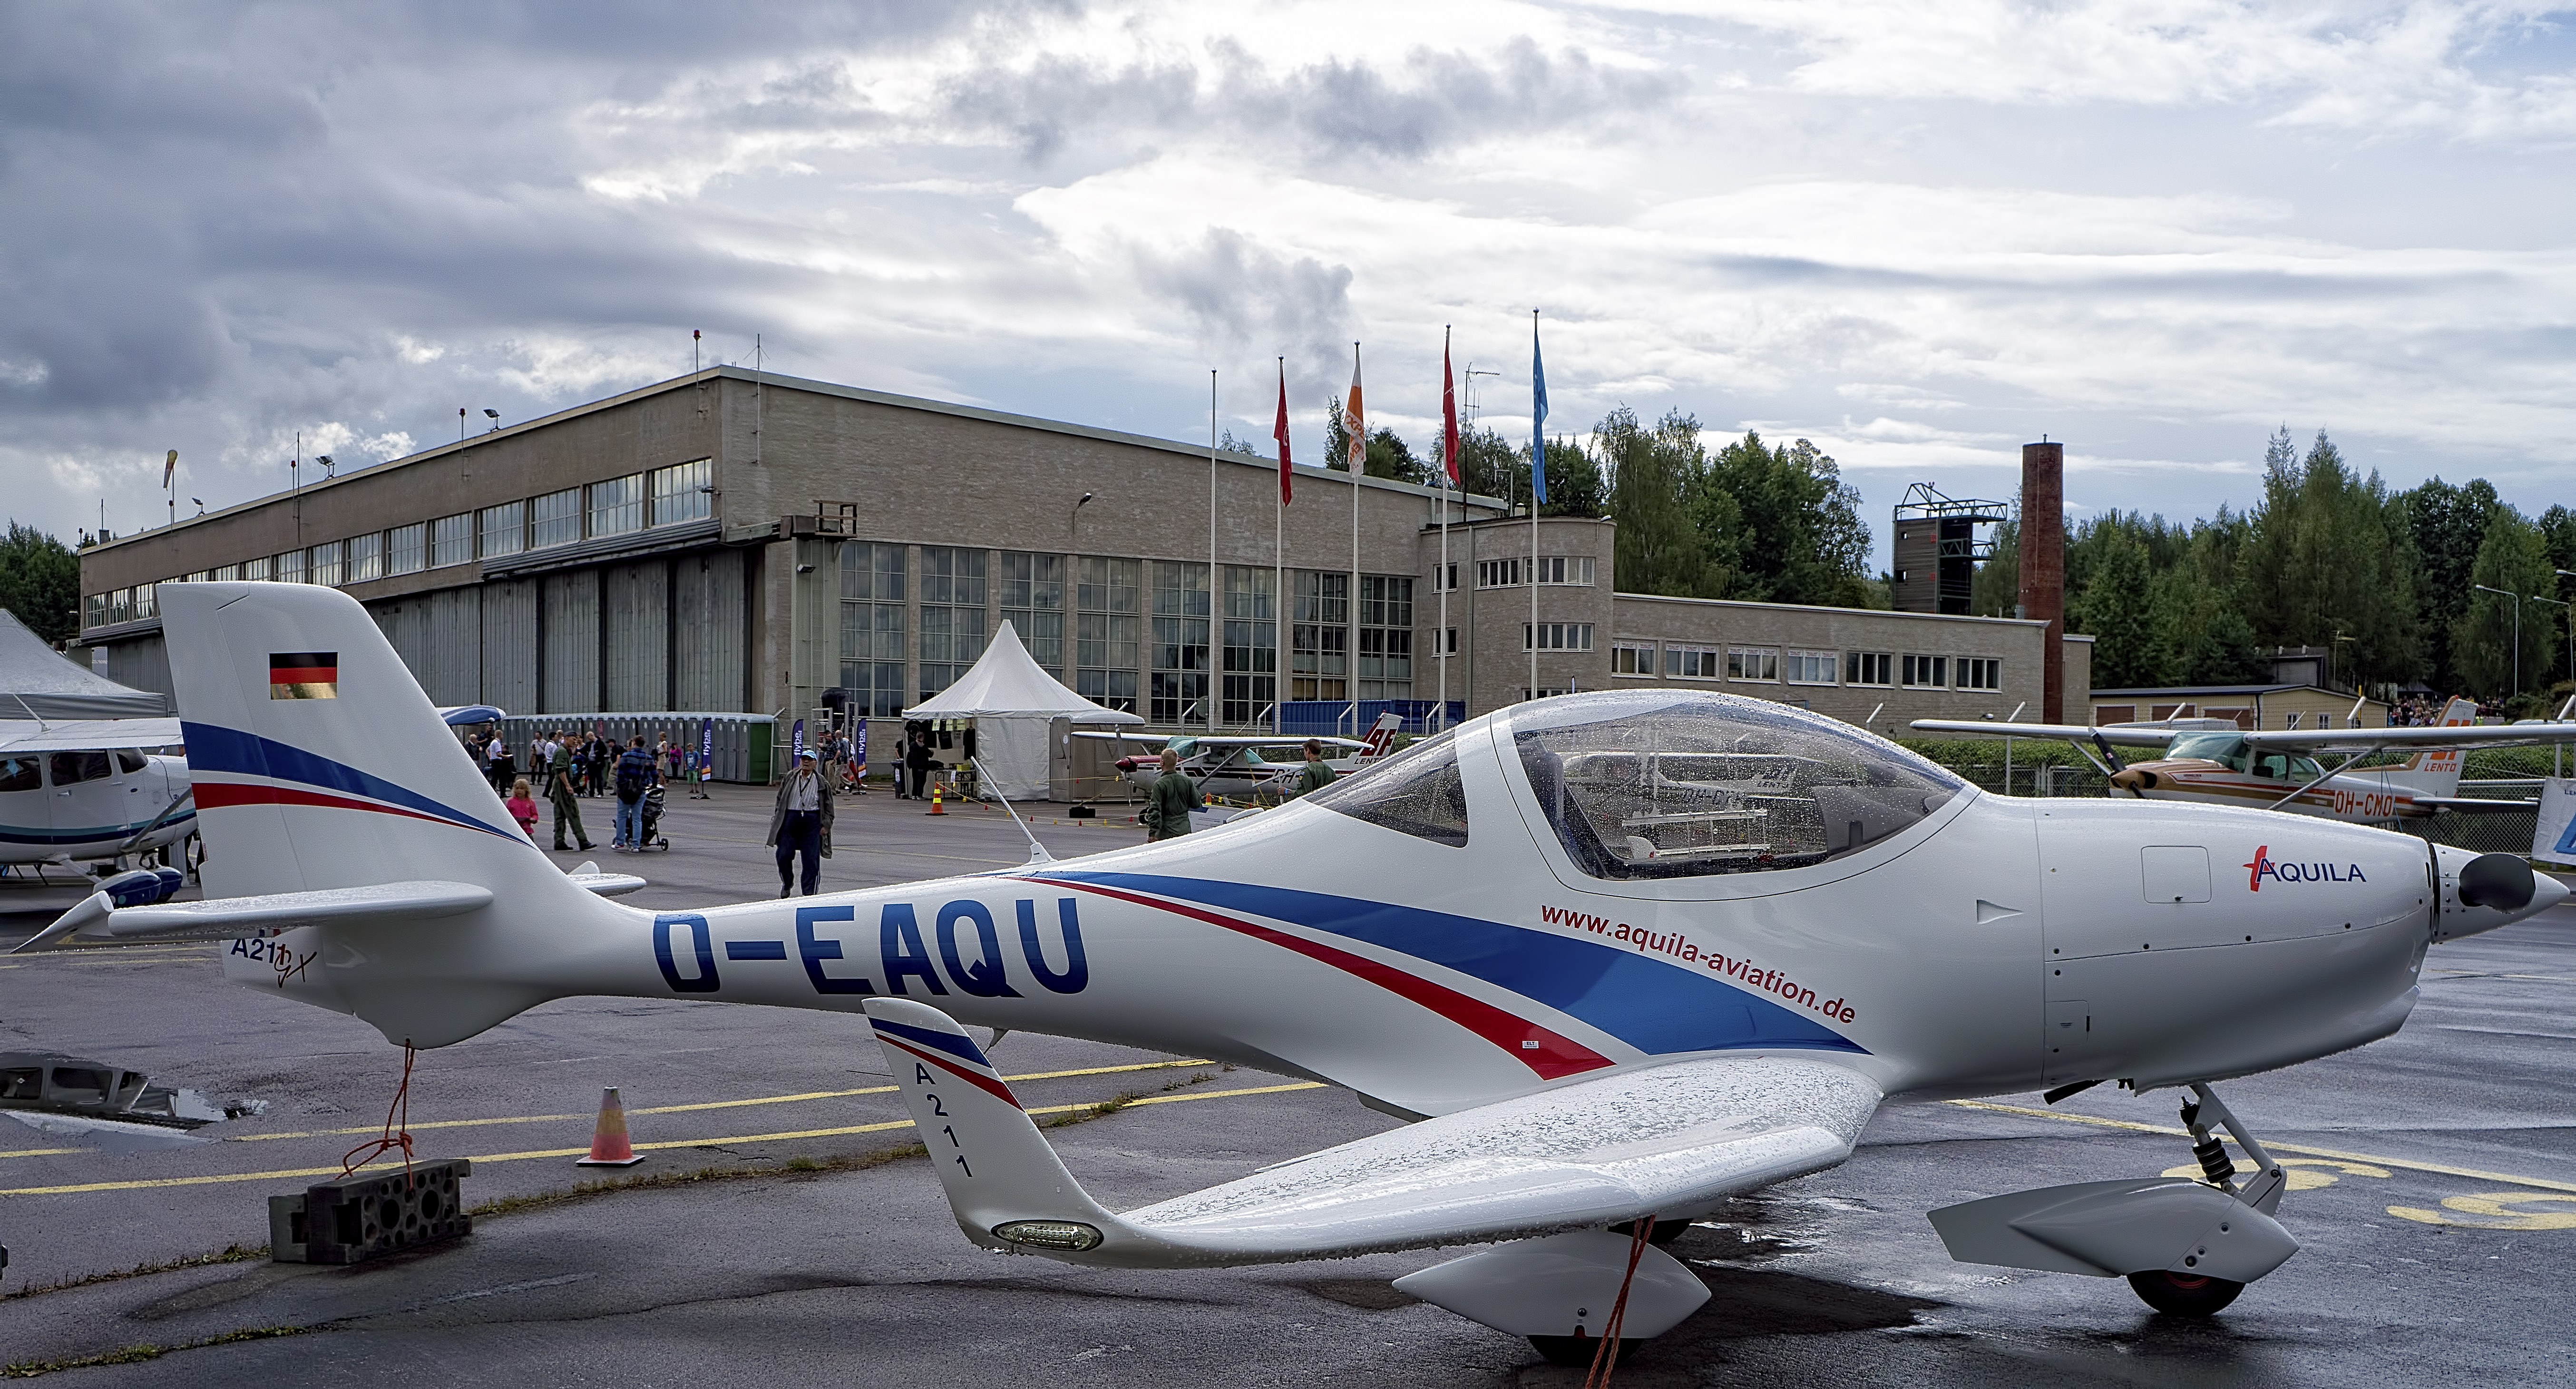
wing, light, seat, airport, airplane, plane, aircraft, vehicle, airline, aviation, flight, two, aeroplane, airliner, finland, helsinki, german, airfield, sidebyside, helsinkimalmi, malmi, aquila, configuration, a211, deaqu, light aircraft, air force, atmosphere of earth, aerospace engineering, aircraft engine